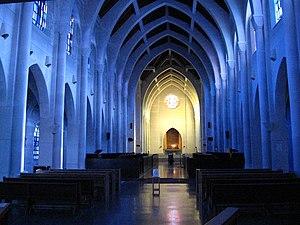
L'abbaye Notre-Dame du Saint-Esprit, est une abbaye cistercienne qui se trouve aux États-Unis, à Conyers dans l'État de Géorgie. La communauté comprend en 2009 quarante-huit moines et vit de culture de bonsaïs, d'horticulture de fabrication de vitraux et divers artisanat monastique.